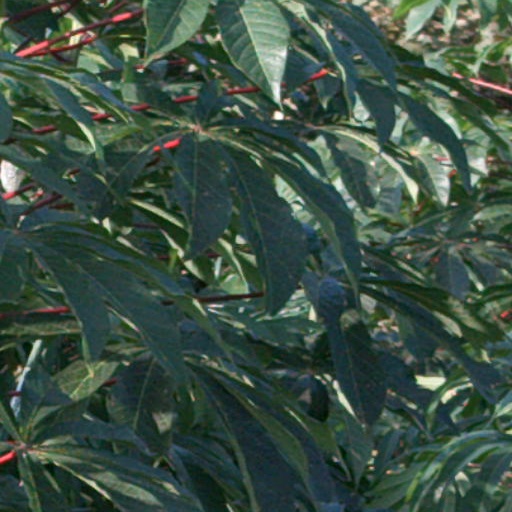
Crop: cassava